Aulos

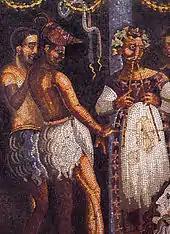
Theatrical scene from a Pompeiian mosaic showing a performer with an aulos and phorbeiá.

This tale was a warning against committing the sin of "hubris", or overweening pride, in that Marsyas thought he might win against a god. Strange and brutal as it is, this myth reflects a great many cultural tensions that the Greeks expressed in the opposition they often drew between the lyre and aulos: freedom vs. servility and tyranny, leisured amateurs vs. professionals, moderation (sophrosyne) vs. excess, etc. Some of this is a result of 19th century AD "classical interpretation", i.e. Apollo versus Dionysus, or "Reason" (represented by the kithara) opposed to "Madness" (represented by the aulos). In the temple to Apollo at Delphi, there was also a shrine to Dionysus, and his Maenads are shown on drinking cups playing the aulos, but Dionysus is sometimes shown holding a kithara or lyre. So a modern interpretation can be a little more complicated than just simple duality.